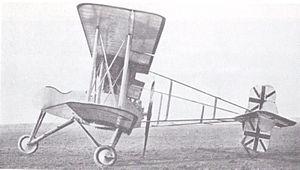
Le Breguet Type IV est un avion biplan, fabriqué en série entre 1911 et 1917, par le constructeur aéronautique français société anonyme des ateliers d’aviation Louis Breguet, de Louis Charles Breguet.
Le Bréguet 4 est un avion fabriqué par l'entreprise Bréguet. Le modèle est développé en 1914 lorsque les planificateurs militaires français ont commencé à exprimer une préférence pour les avions à configuration tracteur poussant, ce qui a conduit Bréguet Aviation à cesser le développement de sa conception originale de Type IV et à conclure des contrats militaires avec un avion de la configuration préférée. Le Type IV était un biplan à deux travées, de même envergure, non décalé, qui a placé le pilote et l'observateur dans des cockpits ouverts en tandem dans une nacelle qui portait également le moteur poussoir à l'arrière et le train d'atterrissage du tricycle.